Protected areas of California

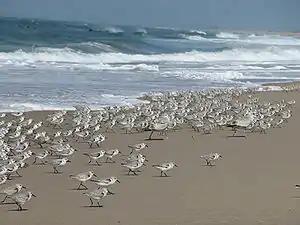
Sanderlings at the Monterey Bay National Marine Sanctuary

The National Marine Sanctuary System is managed by the Office of Marine Sanctuaries, of the National Oceanic and Atmospheric Administration.